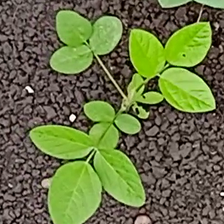
Weed species: Asian_Pigeonwings_(Clitoria Ternatea)